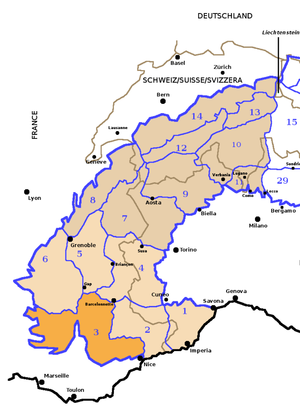
Les Alpes de Provence constituent un sous-ensemble du sud des Alpes françaises, sous-section SOIUSA 1 de la section 3 Alpes et Préalpes de Provence. Cette section englobe une partie des massifs montagneux des Alpes-de-Haute-Provence, flanquée des Préalpes au sud-ouest et séparées du massif du Parpaillon et du massif du Pelat par les hautes vallées de l'Ubaye et du Verdon.